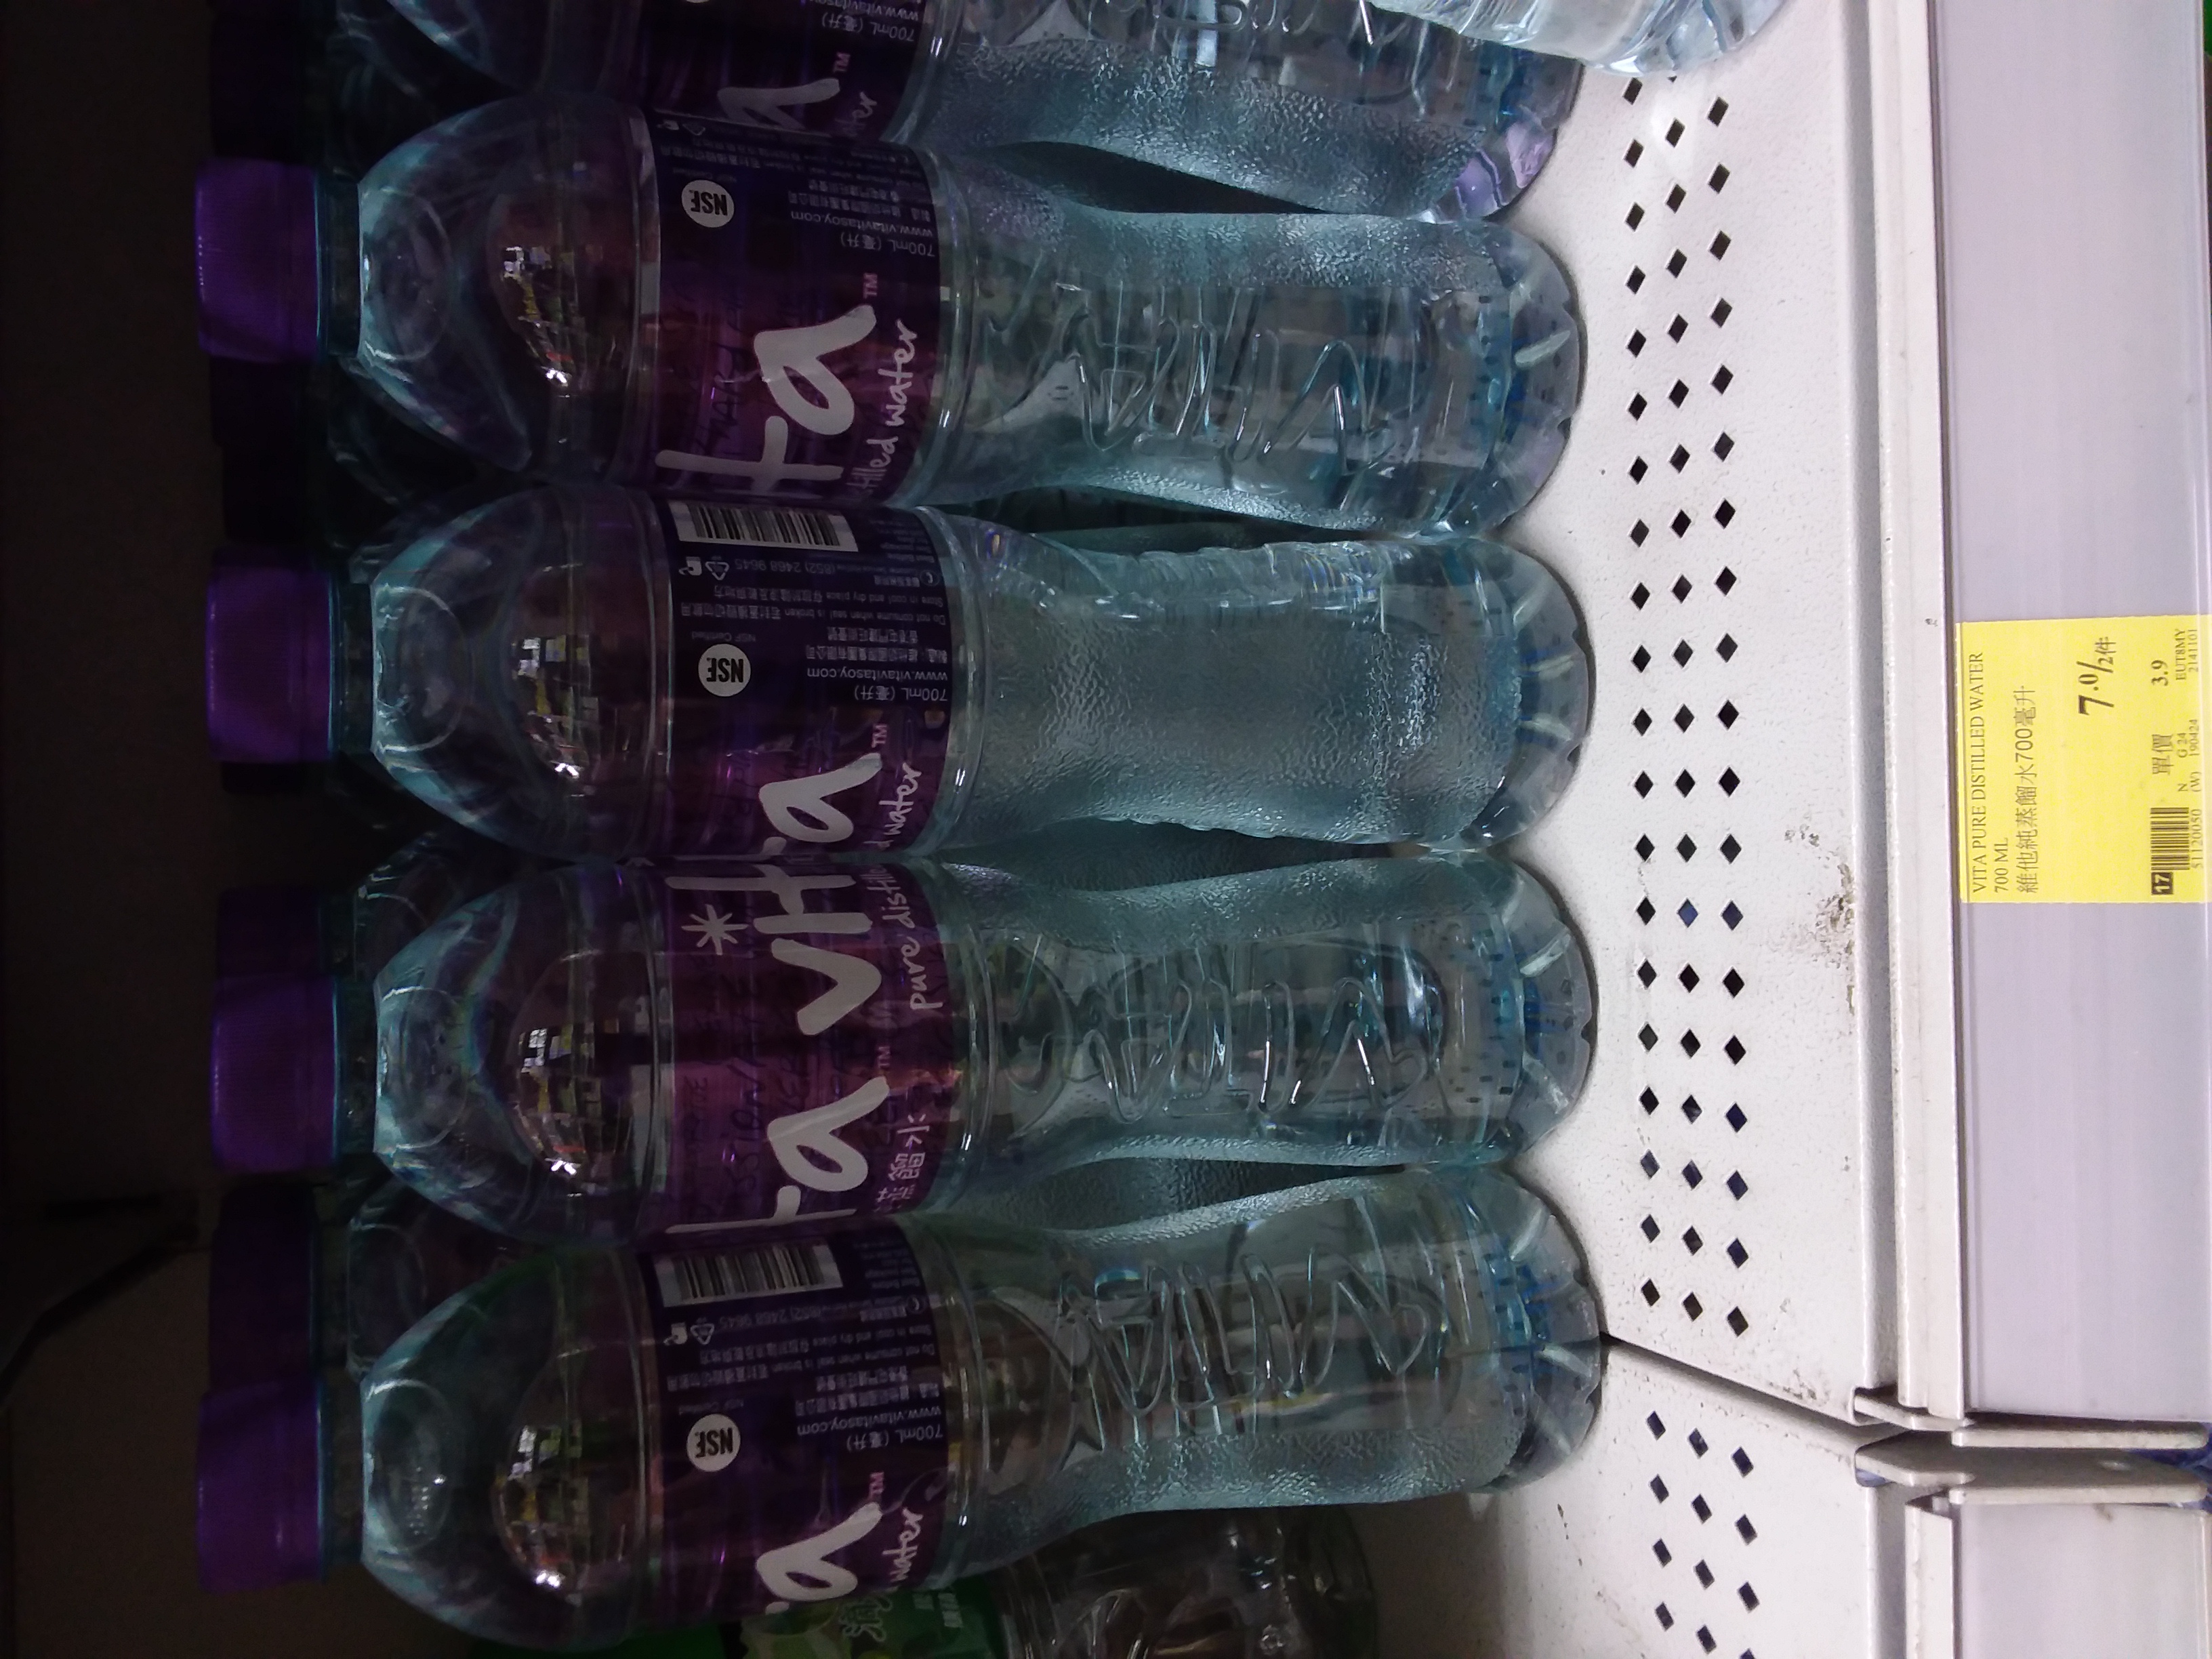
Label: plastic